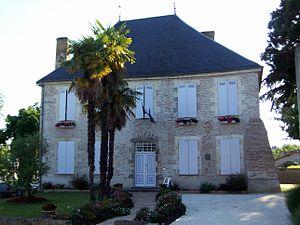
Église Saint-Vincent de Le Mas-d'Agenais (Lot-et-Garonne, France)
Le Mas-d'Agenais est une commune du Sud-Ouest de la France, située dans le département de Lot-et-Garonne en région Nouvelle-Aquitaine.